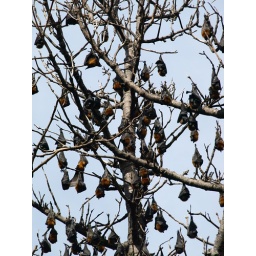
Lots of trees in the Botanical Gardens are being destroyed by the fruit bats.